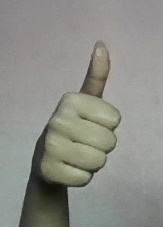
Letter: aleff